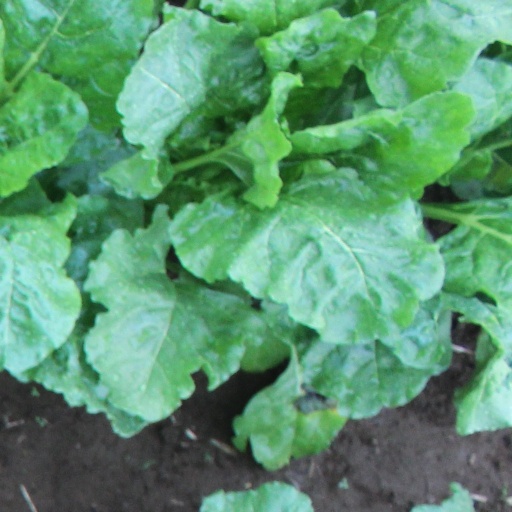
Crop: sugar beet